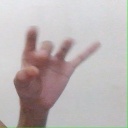
अक्षर: ओ